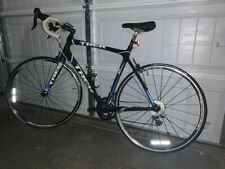
Vehicle type: Bikes